Alan of Galloway

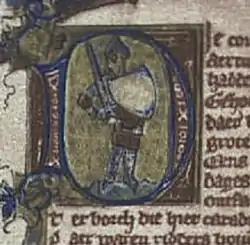
Fourteenth-century depiction of Fergus, Lord of Galloway as he is depicted in Leiden University Library Letterkunde 191 ("Roman van Ferguut"). Fergus was a grandfather of Donnchad mac Gilla Brigte, and a great-grandfather of Alan, his brother Thomas, and Ragnall mac Gofraid. These four descendants of Fergus were important agents of the English Crown in Ireland.

Roland died in December 1200, after which Alan succeeded to the lordship of Galloway. Alan also inherited the constableship of Scotland, a pre-eminent position which had passed to Roland from the Morvilles by right of Roland's wife, the only surviving heir of Richard de Morville. As constable, Alan, like the earls of the realm, was responsible for leading the king's royal forces. It is uncertain whether the constable of this period took precedence over the earls in command of the king's army, or if the constable had charge of the realm's numerous marischals. His attachment to the importance of his position as constable is evidenced by the fact that this title tends to have taken priority over his hereditary title as ruler of Galloway.